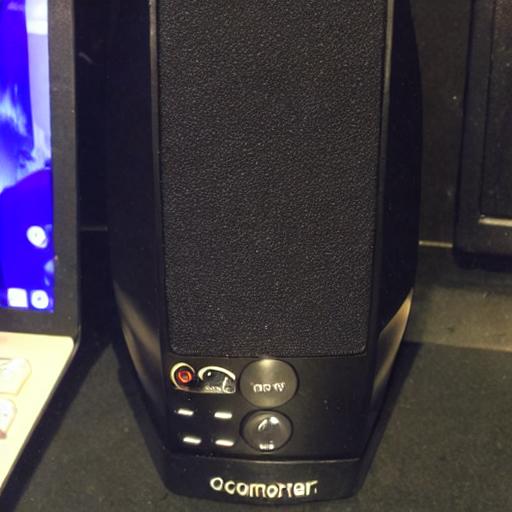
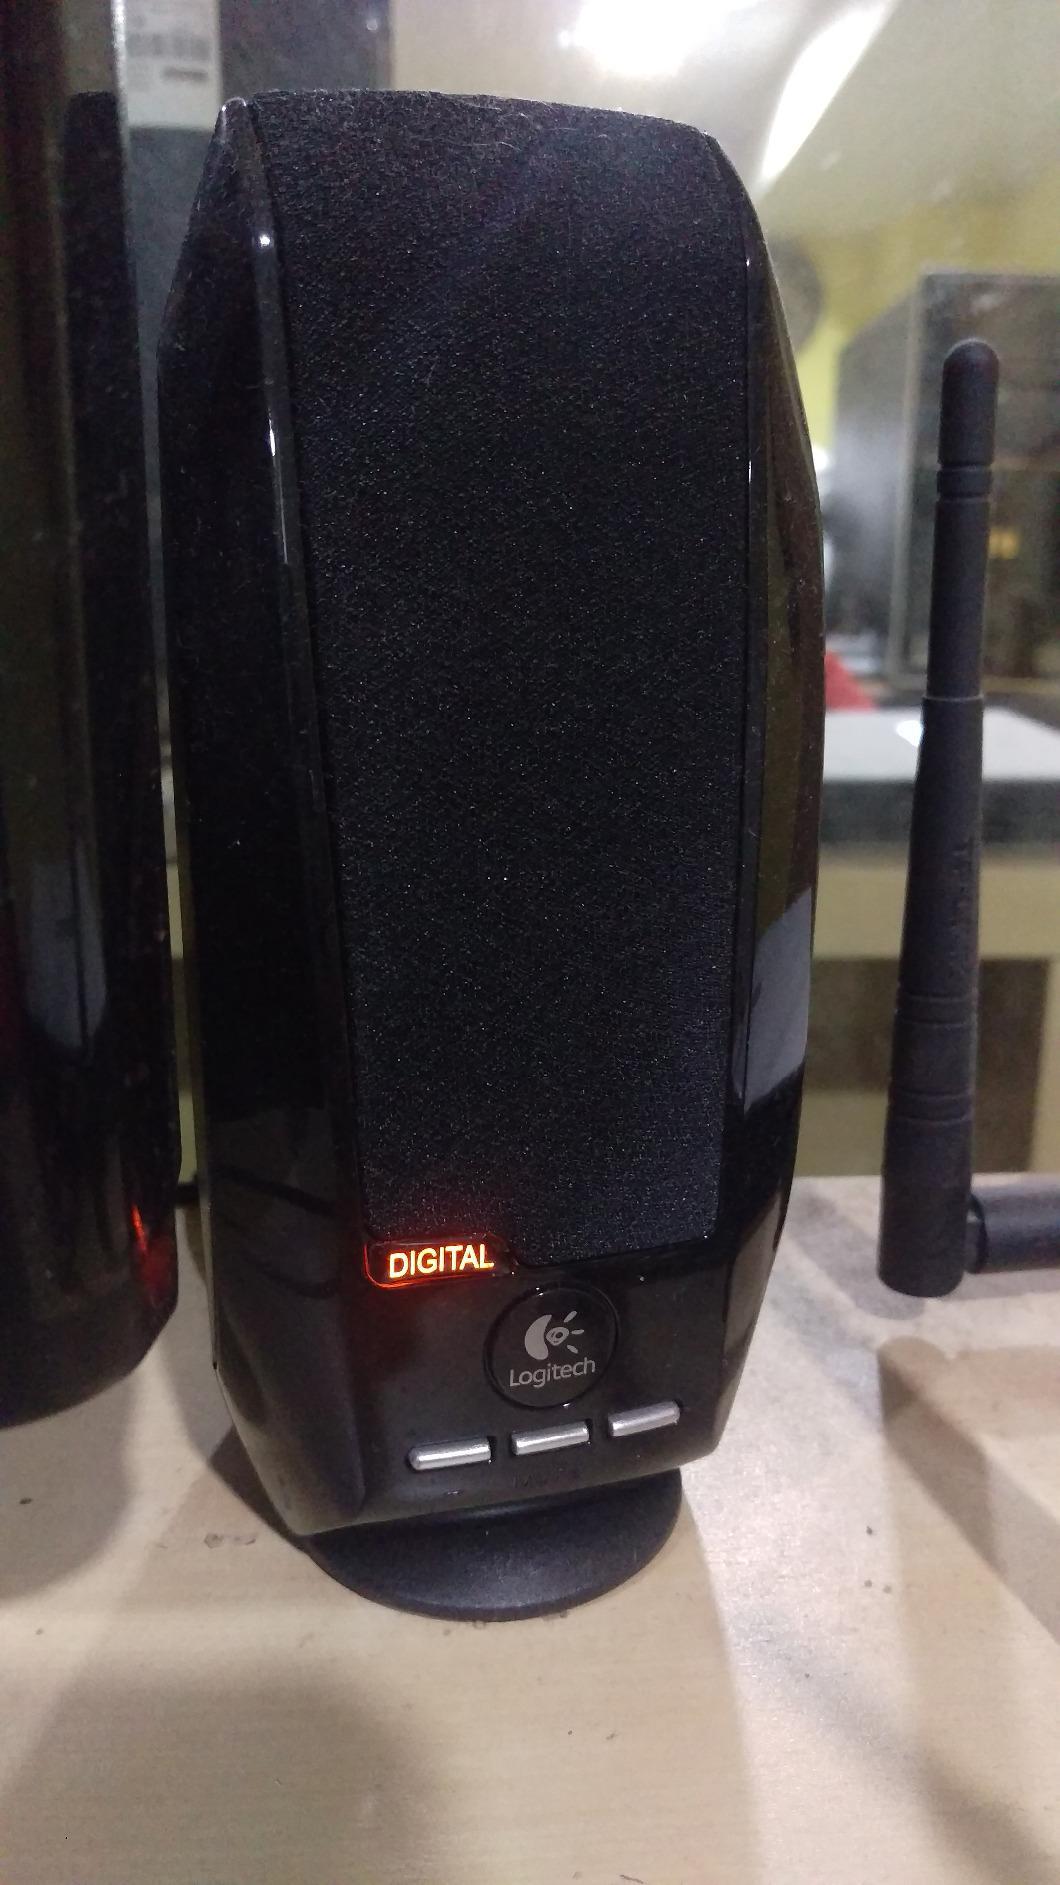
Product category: speaker
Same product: no